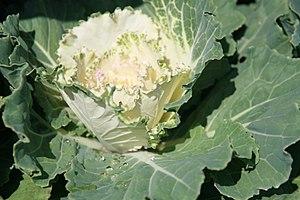
Le chou frisé est une variété cultivée du chou, une plante herbacée de la famille des Brassicacées. Ce chou non pommé est consommé depuis longtemps comme légume et fait partie des plantes commercialisées plus récemment sous le nom de « chou kale ». Il est utilisé également comme plante ornementale résistante aux hivers froids, pour son feuillage spectaculaire et ses cultivars aux teintes vives.